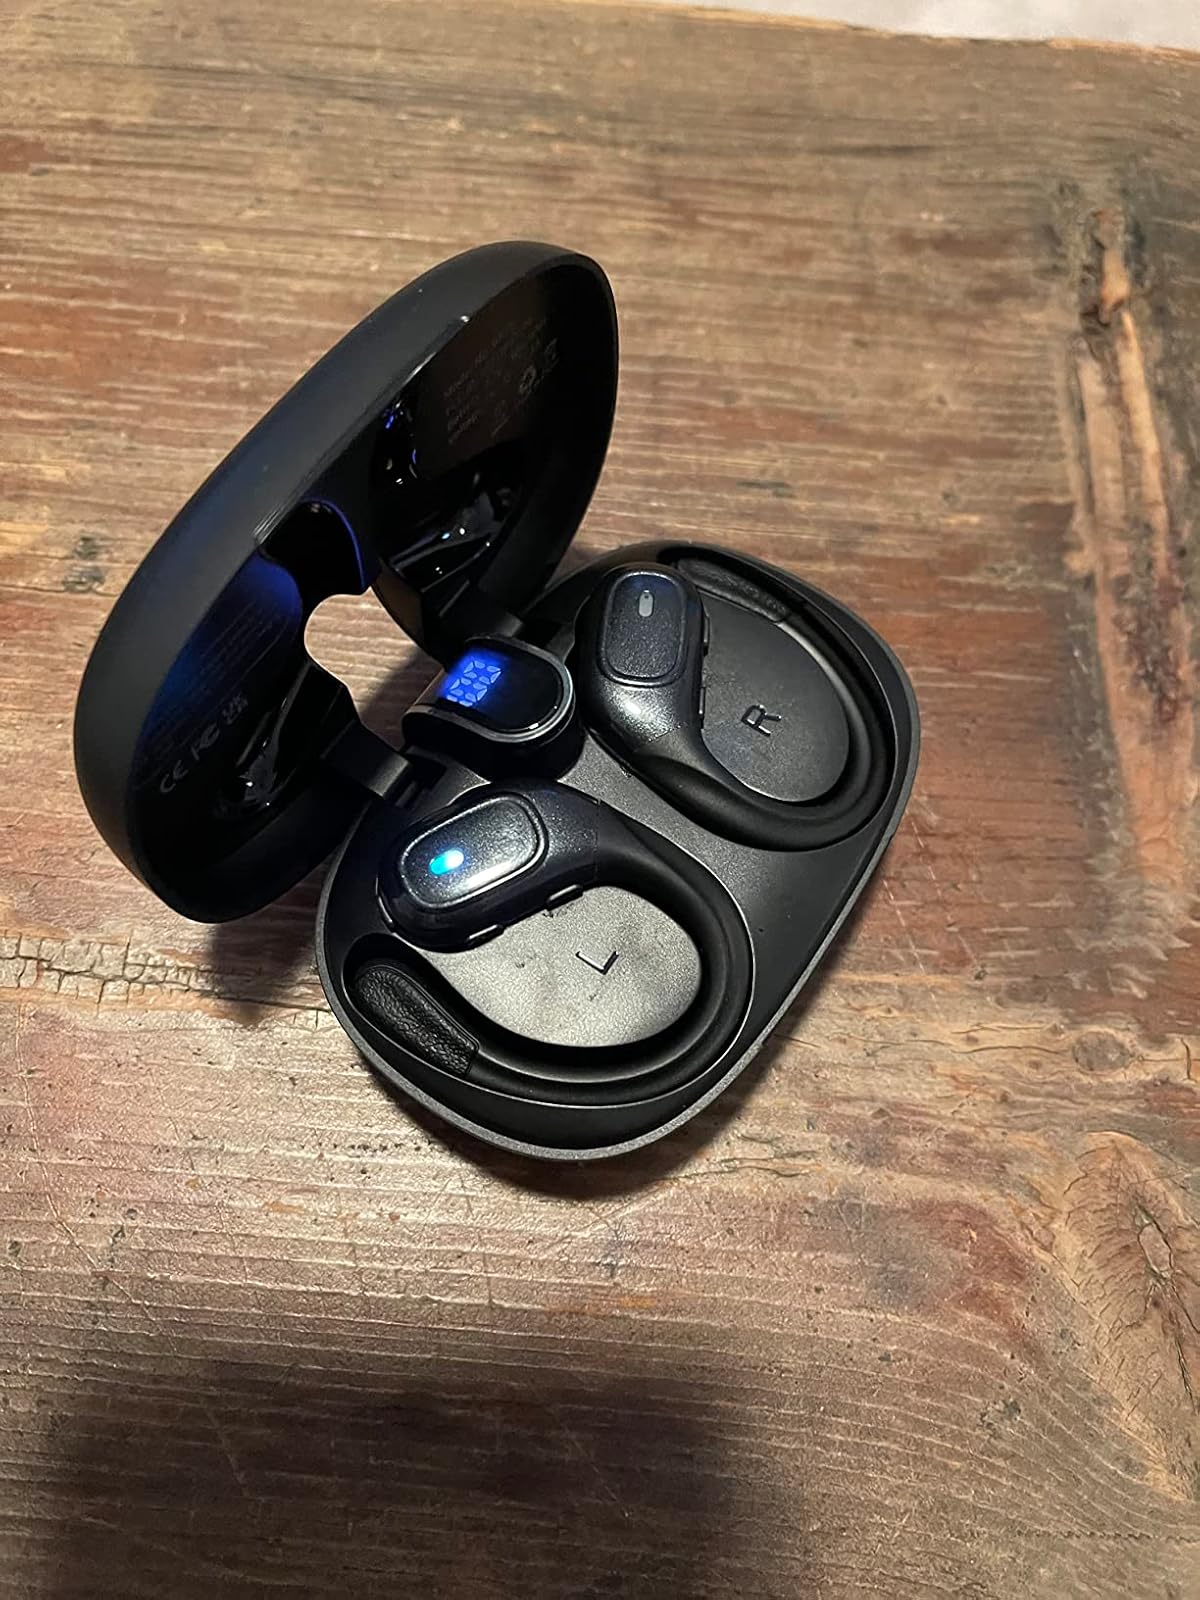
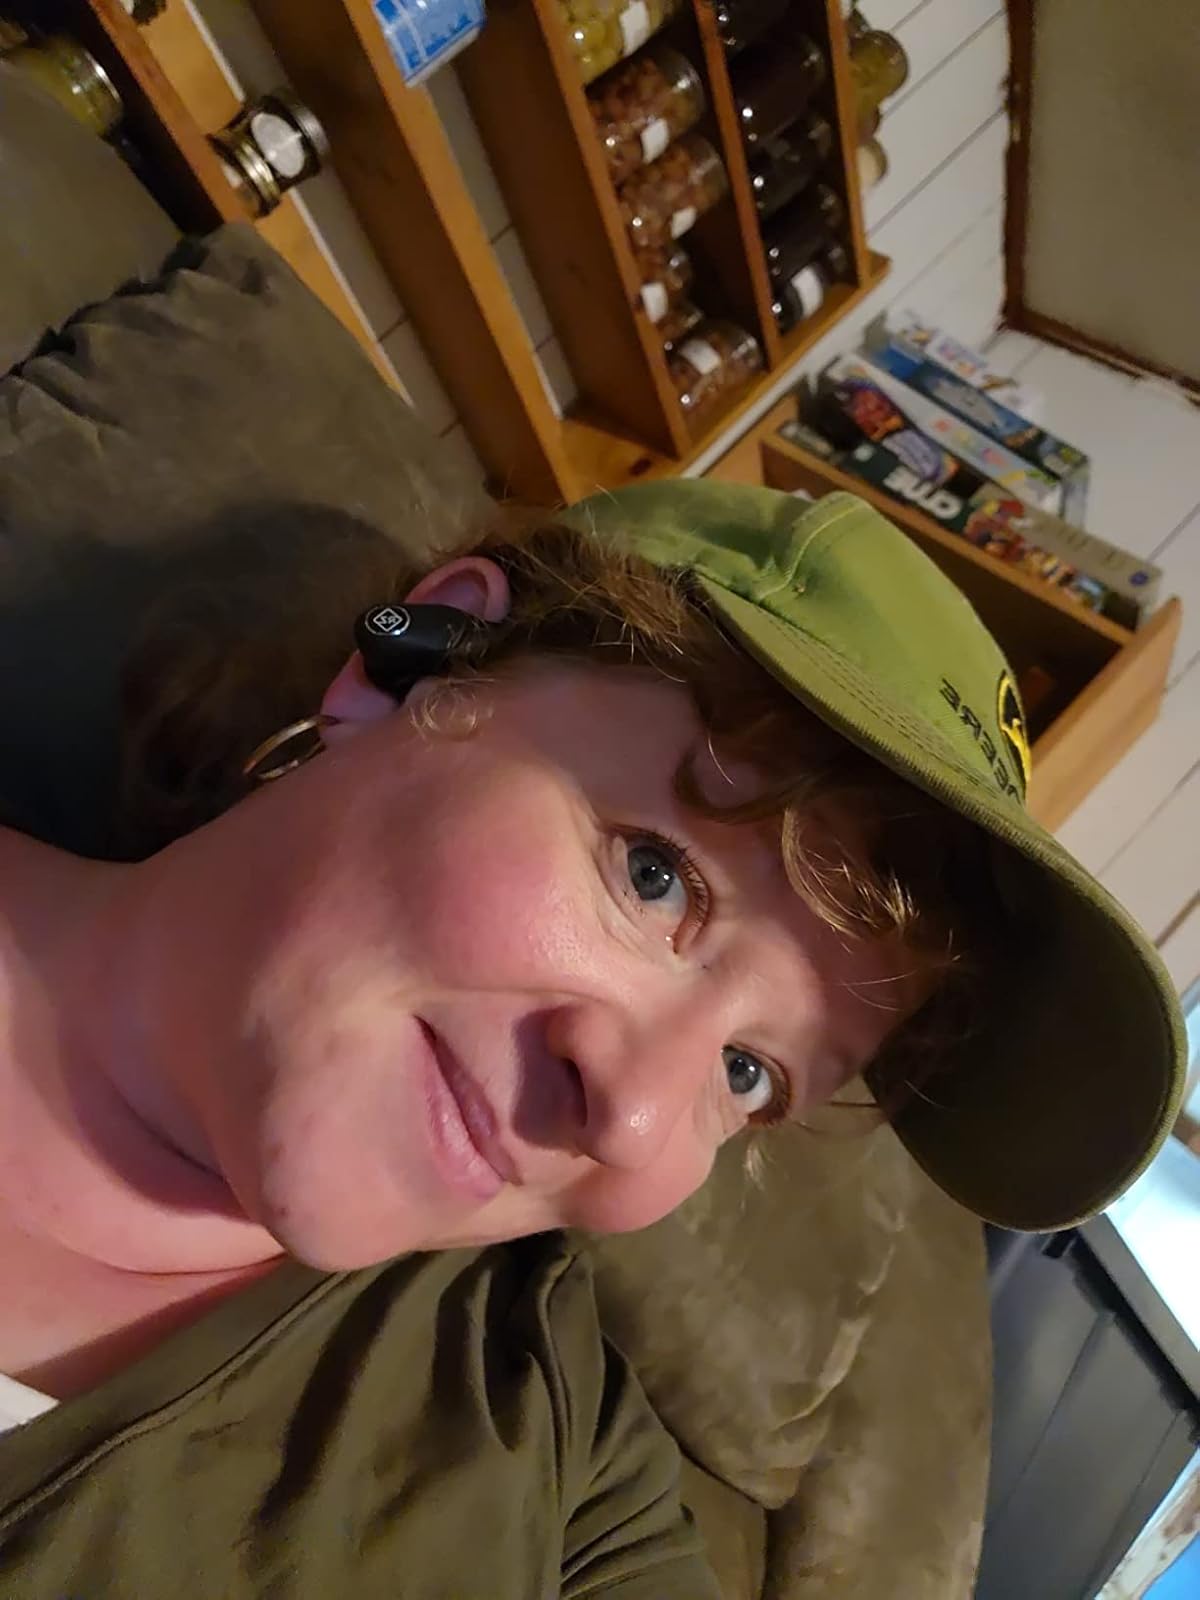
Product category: earbuds
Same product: no